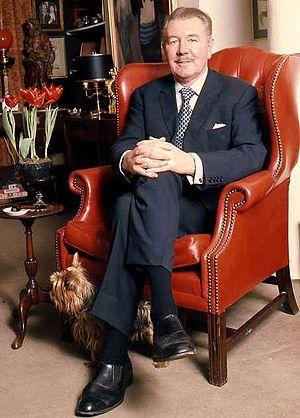
Portrait de Sir Michael Redgrave assis dans une bergère en confessional de cuir munie de manchettes en crosse